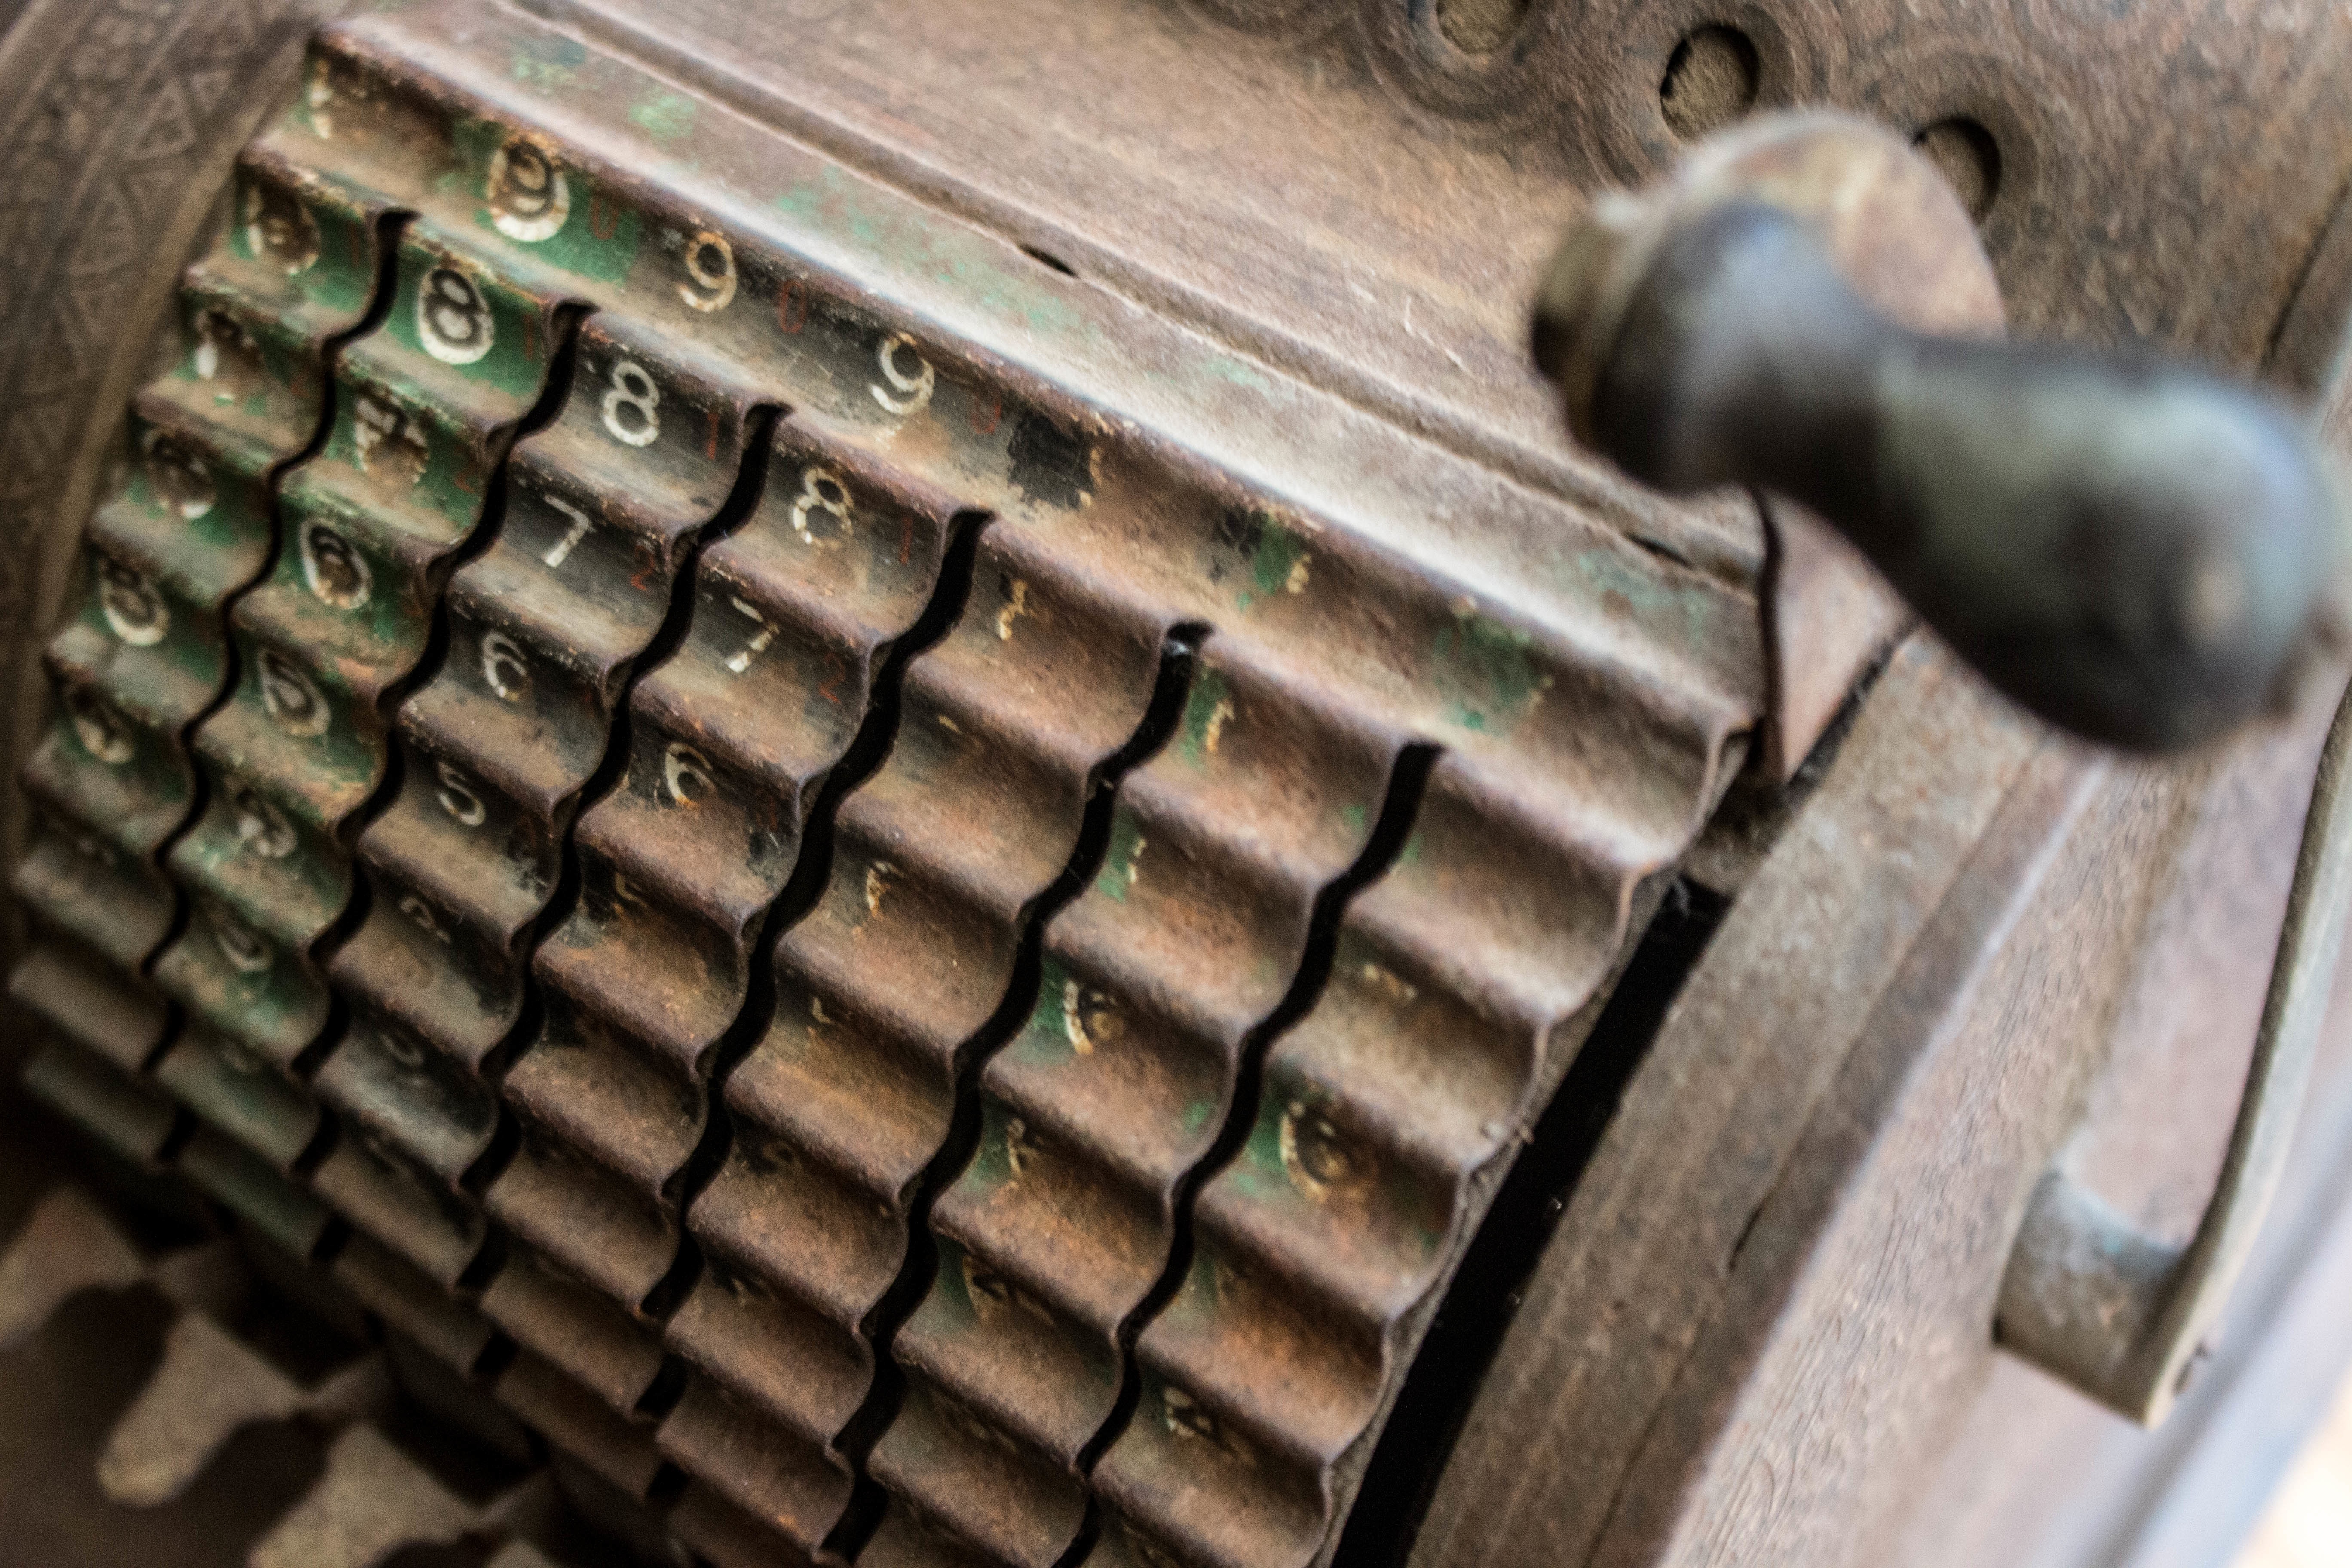
firearm